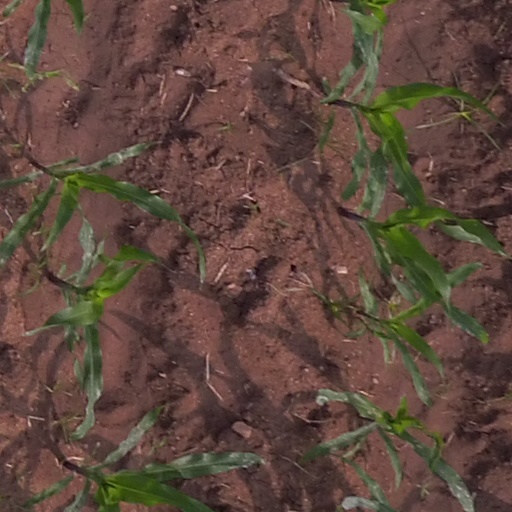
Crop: maize; corn